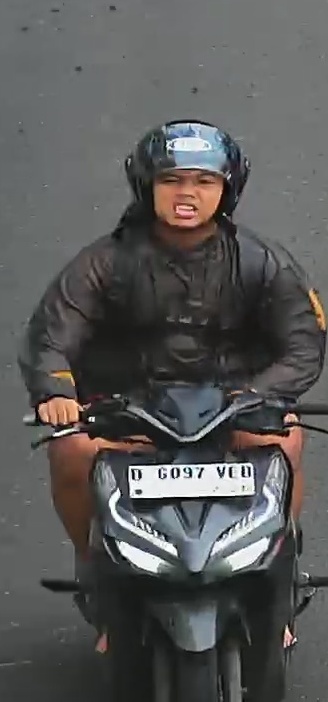
person-with-helmet: 1
person-without-helmet: 0